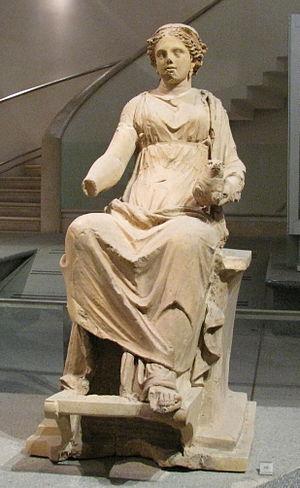
Statue en terre cuite de Demeter, tenant un porcelet reçu en offrande. Sanctuaire d'Ariccia, Latium, daté de fin IVe, première moitié du IIIe siècle av. J.-C.. Musée des thermes de Dioclétien, Rome
Ariccia est une commune italienne d'environ 18 600 habitants, située dans la ville métropolitaine de Rome Capitale, dans la région Latium, en Italie centrale.
Porchetta di Ariccia est le nom d'une denrée alimentaire à base de porc rôti aux épices préparée traditionnellement sur l'ensemble du territoire la commune d'Ariccia dans le Latium.